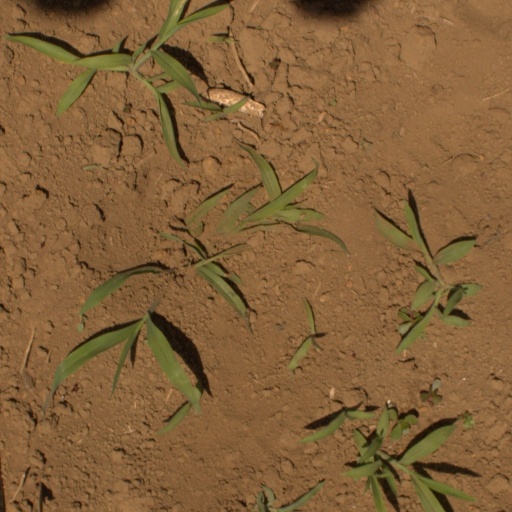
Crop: Jerusalem artichoke